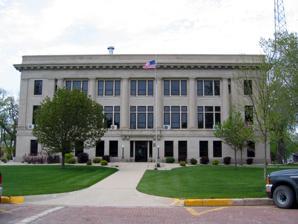
Building: O'Brien County Courthouse
Country: United States of America
Year built: 1917
United States historic place O'Brien County Courthouse U.S. National Register of Historic Places Show map of Iowa Show map of the United States Location Fir Ave. Primghar, Iowa Coordinates 43°5′12″N 95°37′38″W / 43.08667°N 95.62722°W / 43.08667; -95.62722 Area less than one acre Built 1917 Built by L.E. Lovejoy Architect Smith & Loeffer Architectural style Beaux Arts MPS County Courthouses in Iowa TR NRHP reference No. 81000656 Added to NRHP July 2, 1981 The O'Brien  County Courthouse is located in Primghar, Iowa , United States. It was listed on the National Register of Historic Places in 1981 as a part of the County Courthouses in Iowa Thematic Resource. The courthouse is the fourth building the county has used for court functions and county administration. History The county's first courthouse was a log building built on a farm for about $2,000 in 1860. It was later moved to a different location where it served as a schoolhouse, blacksmith shop, and a stable. The county's second courthouse was completed in April 1874 for about $2,000 as well. It was built in the recently established county seat of Primghar. That building was replaced by the third courthouse that was built in 1887 for $6,000. The building measured 50 by 54 feet (15 by 16 m). An addition was built on to the structure in 1902 to create additional space for the county government. The present courthouse was completed in 1915 for $159,000. Designed by the Des Moines architectural firm of Smith & Loeffer, it is a rather austere version of the Beaux Arts style. L.E. Lovejoy was the contractor that was responsible for its construction. Architecture The building is three stories tall and the exterior is clad in Bedford stone . It features six Doric columns in antis on the main facade , and rather large windows. The interior corridors are made of marble and the handrails in the stairways are finished in bronze . The significance of the courthouse is derived from its association with county government, and the political power and prestige of Primghar as the county seat . References